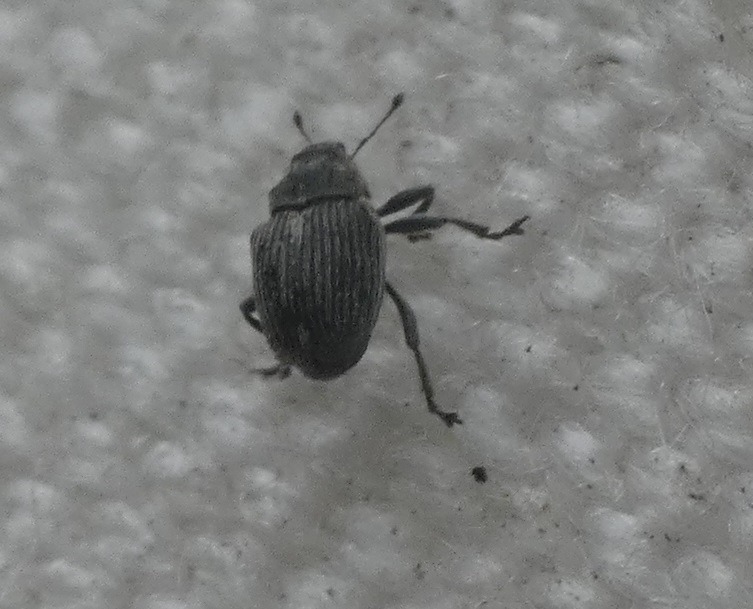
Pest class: Cabbage_seedpod_weevil